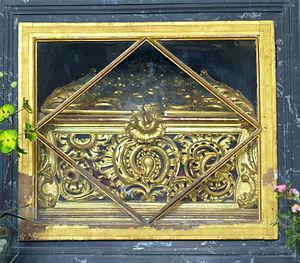
Abbaye de Moyenmoutier (Vosges)
Hydulphe ou Hidulphe, personnage légendaire appelé saint Hydulphe ou saint Hidulphe, est un moine colombanian d'Austrasie. Les historiens s’accordent sur son rôle fondateur d’une abbaye vosgienne, Moyenmoutier. Mais la biographie extirpée des trois hagiographies successives ou vitae hidulphi est suspecte aux yeux des historiens. Le saint chrétien, authentique moine, fêté le 11 juillet, a été transformé en partie par la légende.